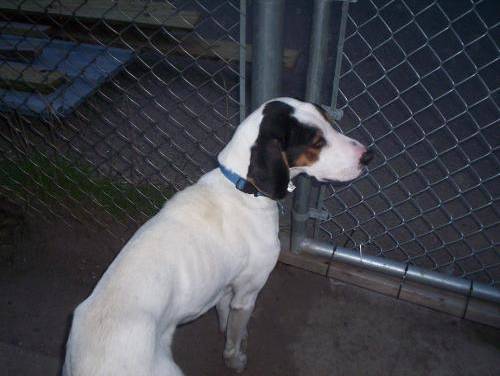
Label: dog